Fu Xiaotian

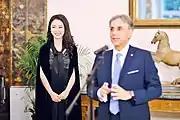
Fu Xiaotian at the Knighting Ceremony

Fu was knighted with the Order of Stella d'Italia (Star of Italy) by President Sergio Mattarella of Italy in 2017. Italy's Ambassador to China at the time, Ettore Sequi, delivered a speech at the ceremony.